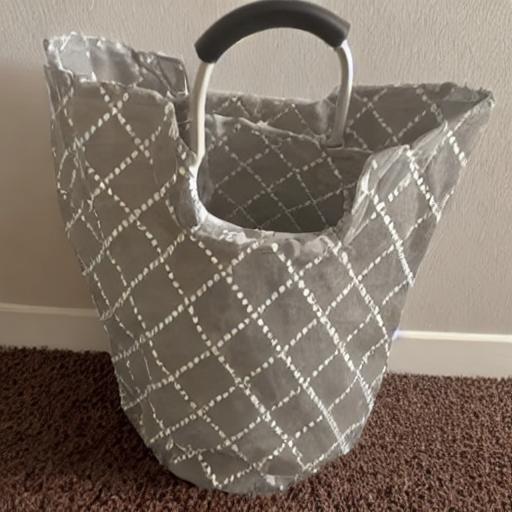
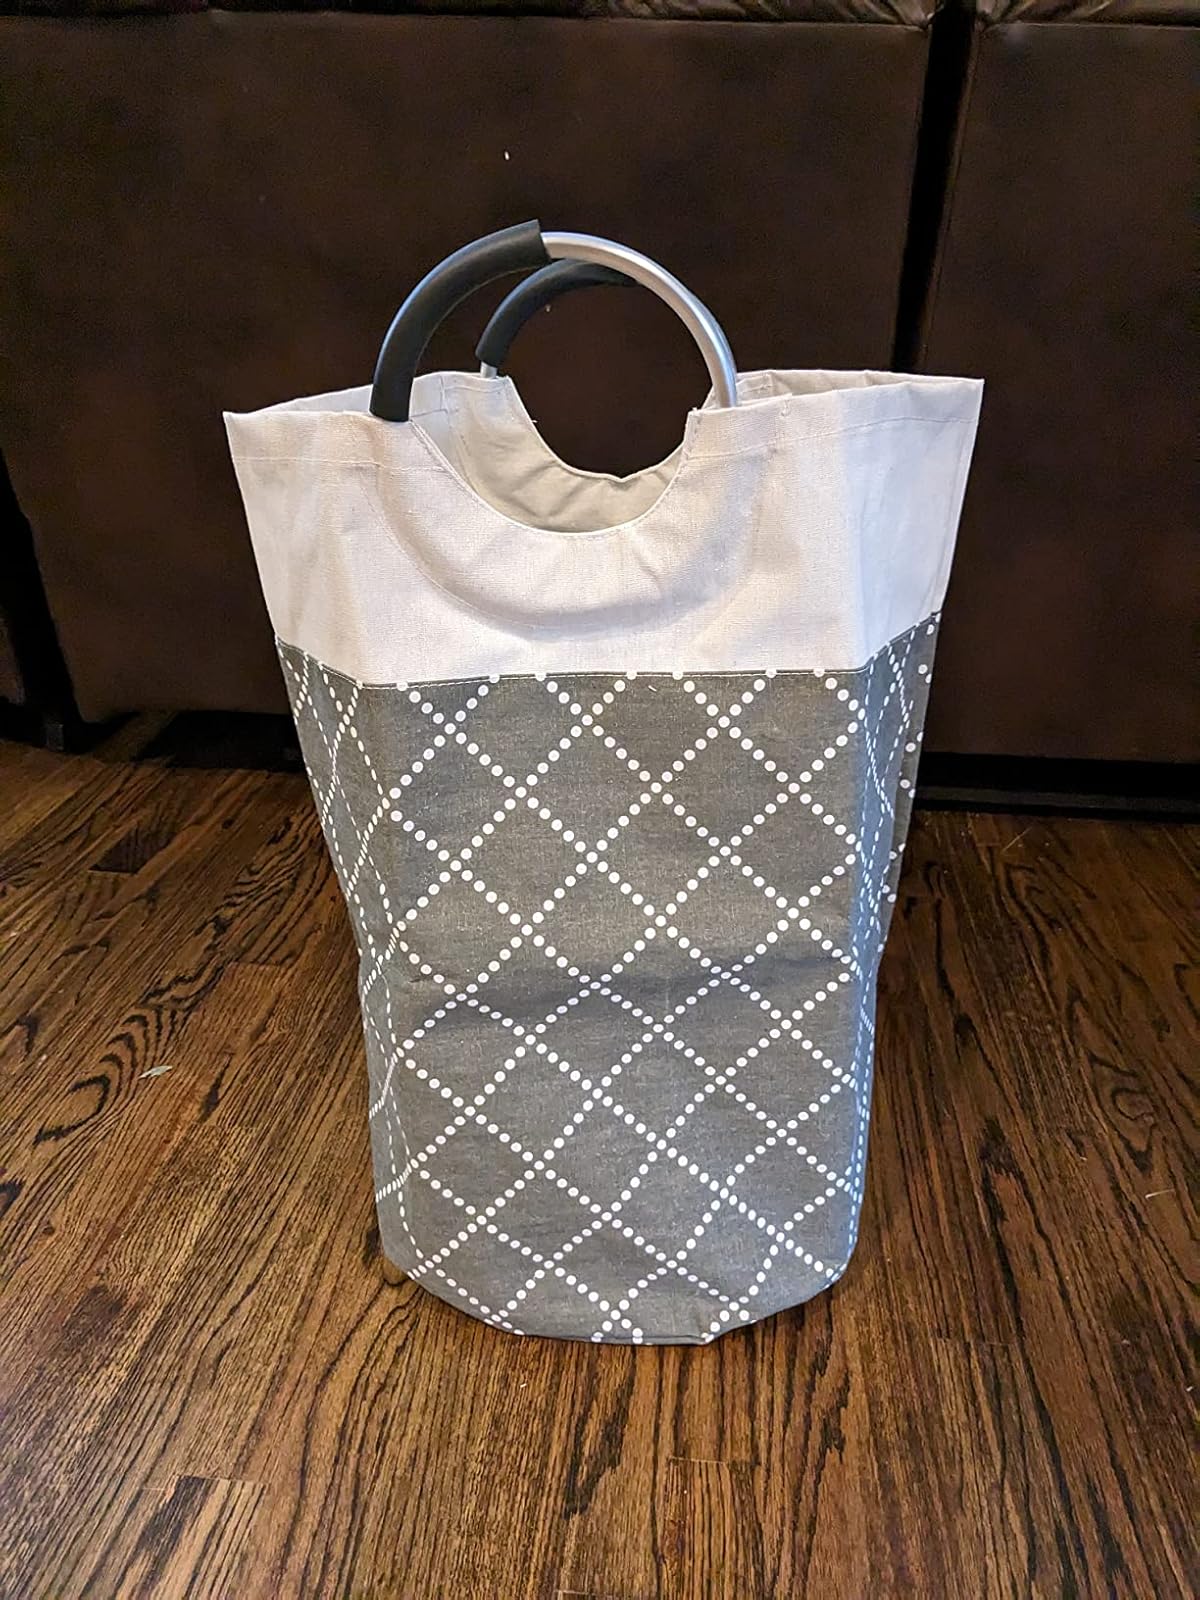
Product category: items_hamper
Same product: no